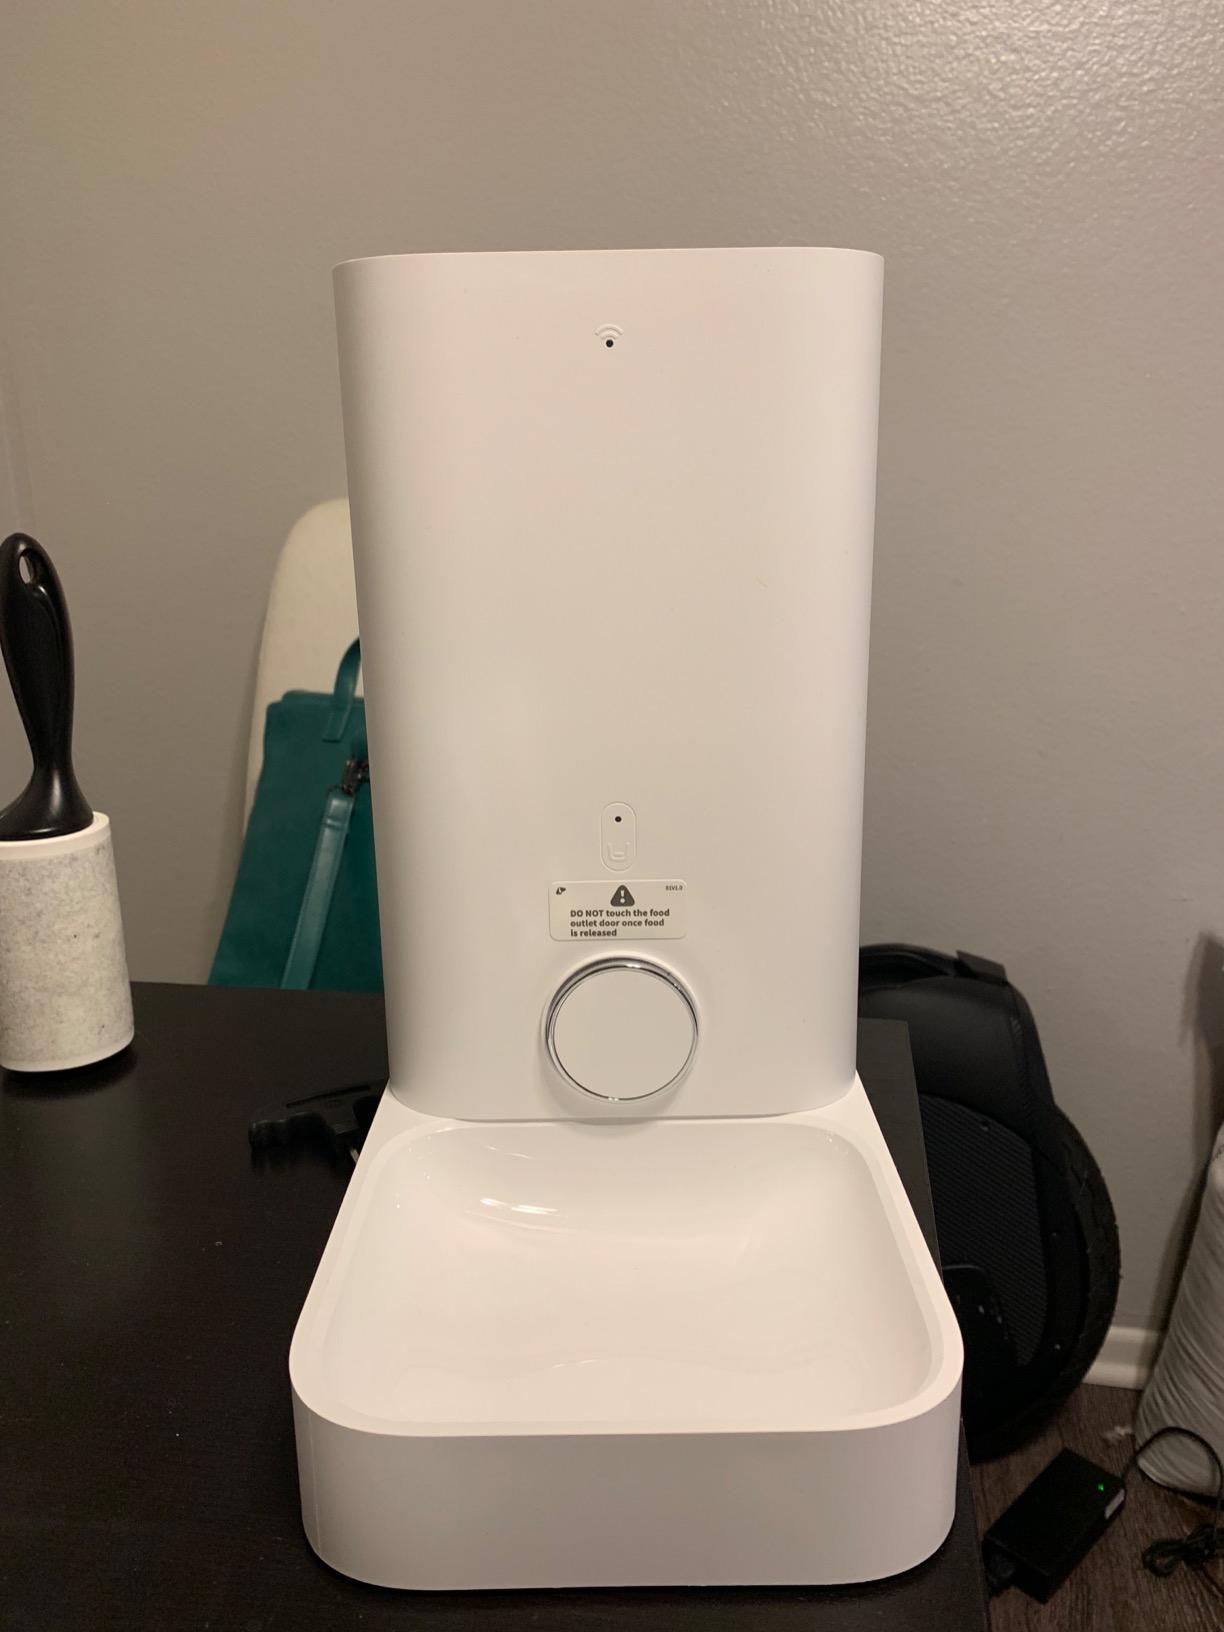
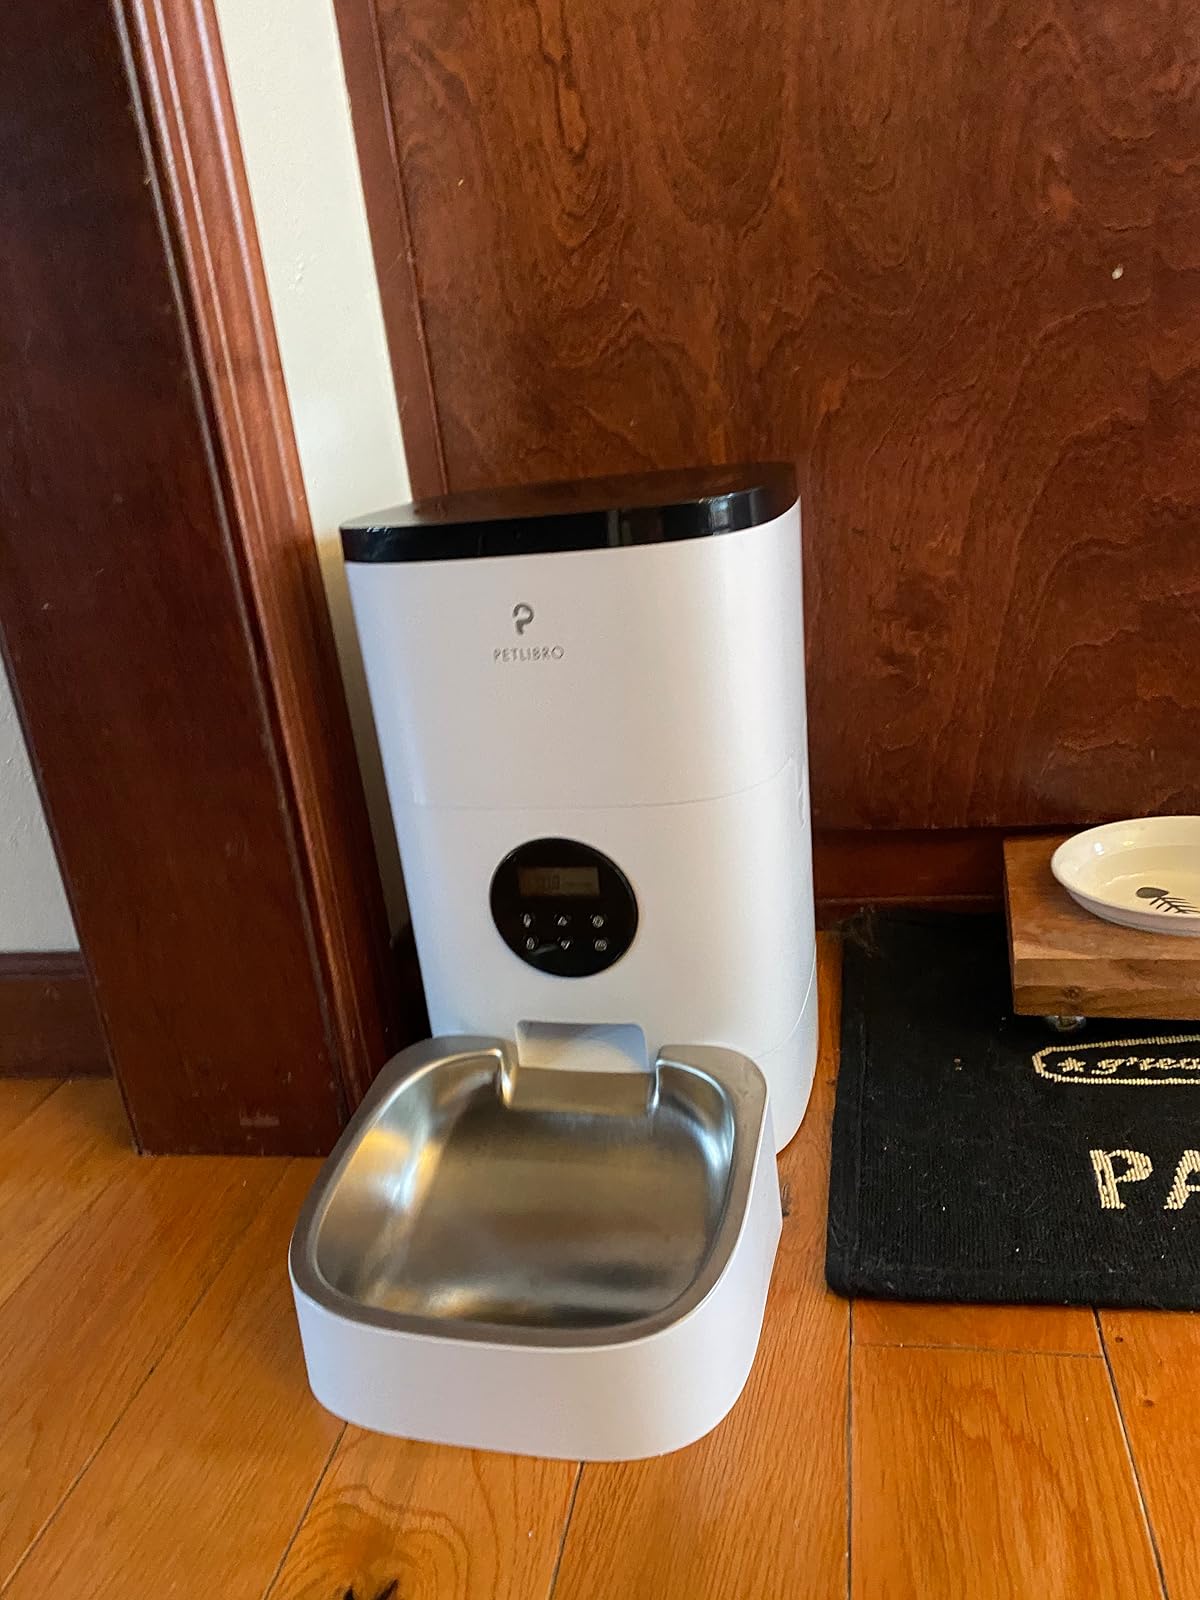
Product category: items_feeder
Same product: no